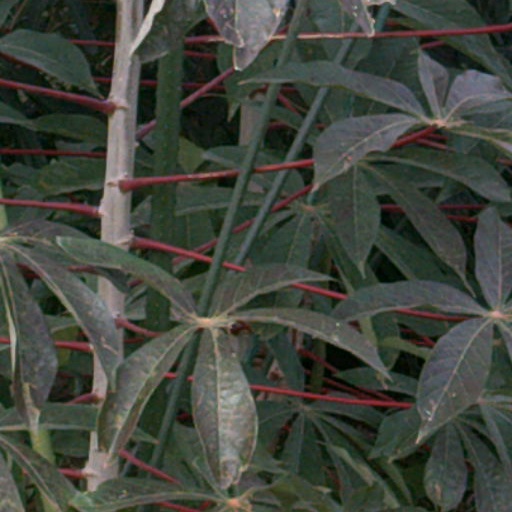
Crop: cassava